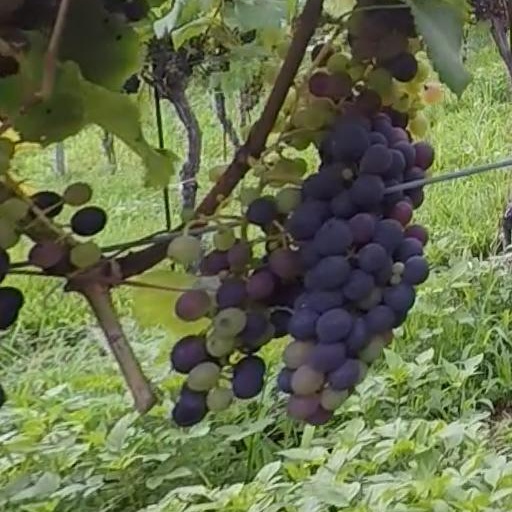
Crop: grape